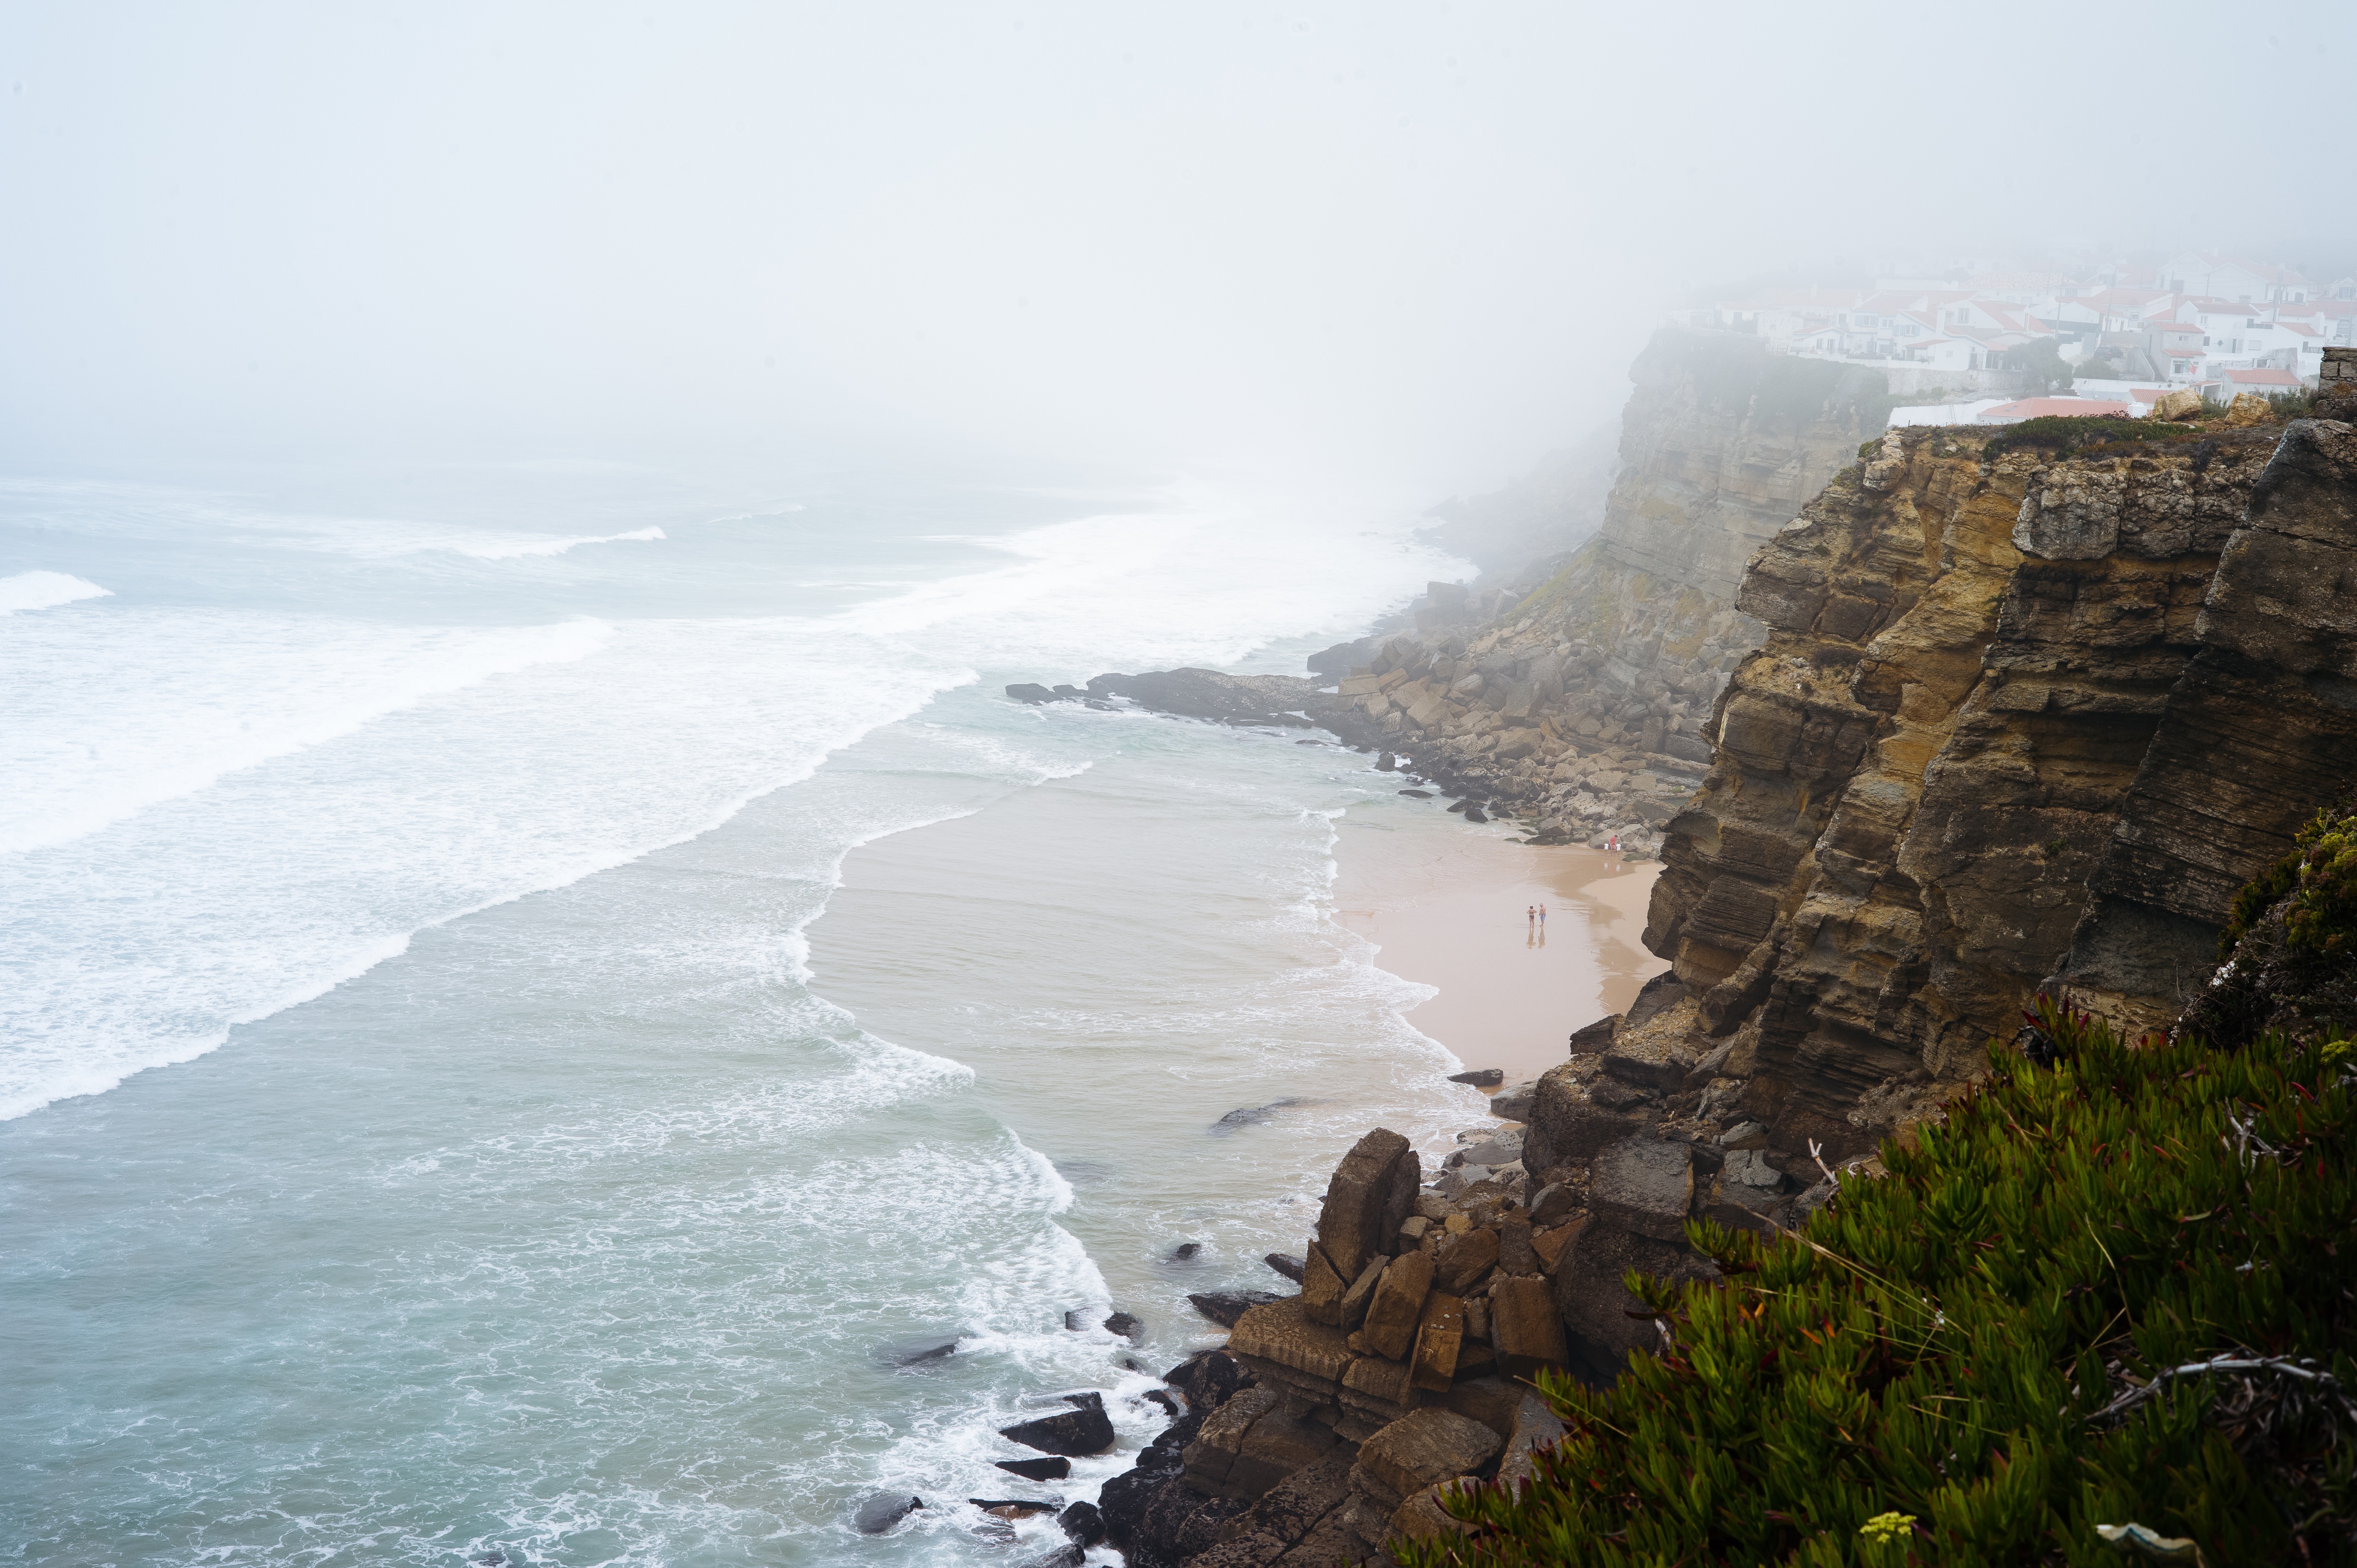
beach, sea, coast, water, rock, ocean, shore, wave, cliff, cove, bay, terrain, wafe, body of water, cape, landform, geographical feature, atmospheric phenomenon, wind wave